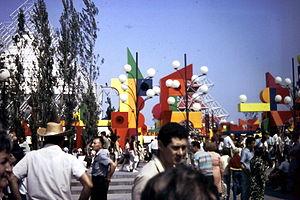
La Ronde, le Gyrotron ( à gauche). Cette photo fut prise par mon père à l'Expo 67 (j'avais alors 7 ans). Je l'ai scannée depuis une diapositive.
Le projet Archipel était un projet d'aménagement du territoire visant d'une part l'aménagement hydraulique dans un dessein de protection contre les inondations et de production énergétique, et d'autre part la mise en valeur récréotouristique et faunique de l'archipel d'Hochelaga autour de Montréal au Québec. Le projet, lancé sous l'impulsion du premier gouvernement de René Lévesque, était coordonné par un secrétariat relevant du gouvernement du Québec, chargé de porter le projet et lier les multiples intervenants impliqués.